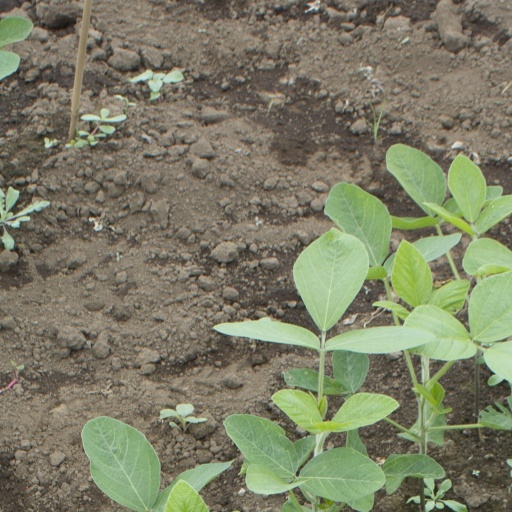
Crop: soybean